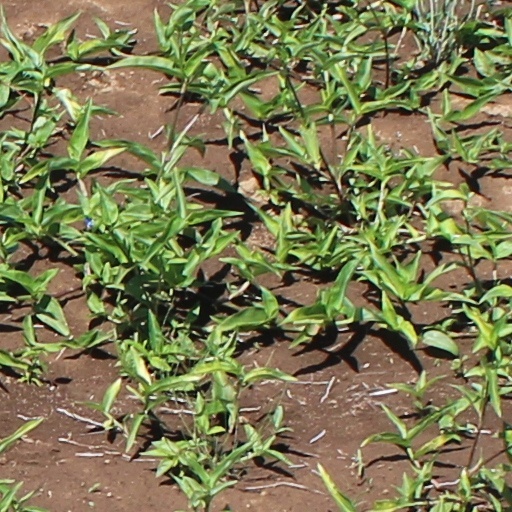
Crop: wheat